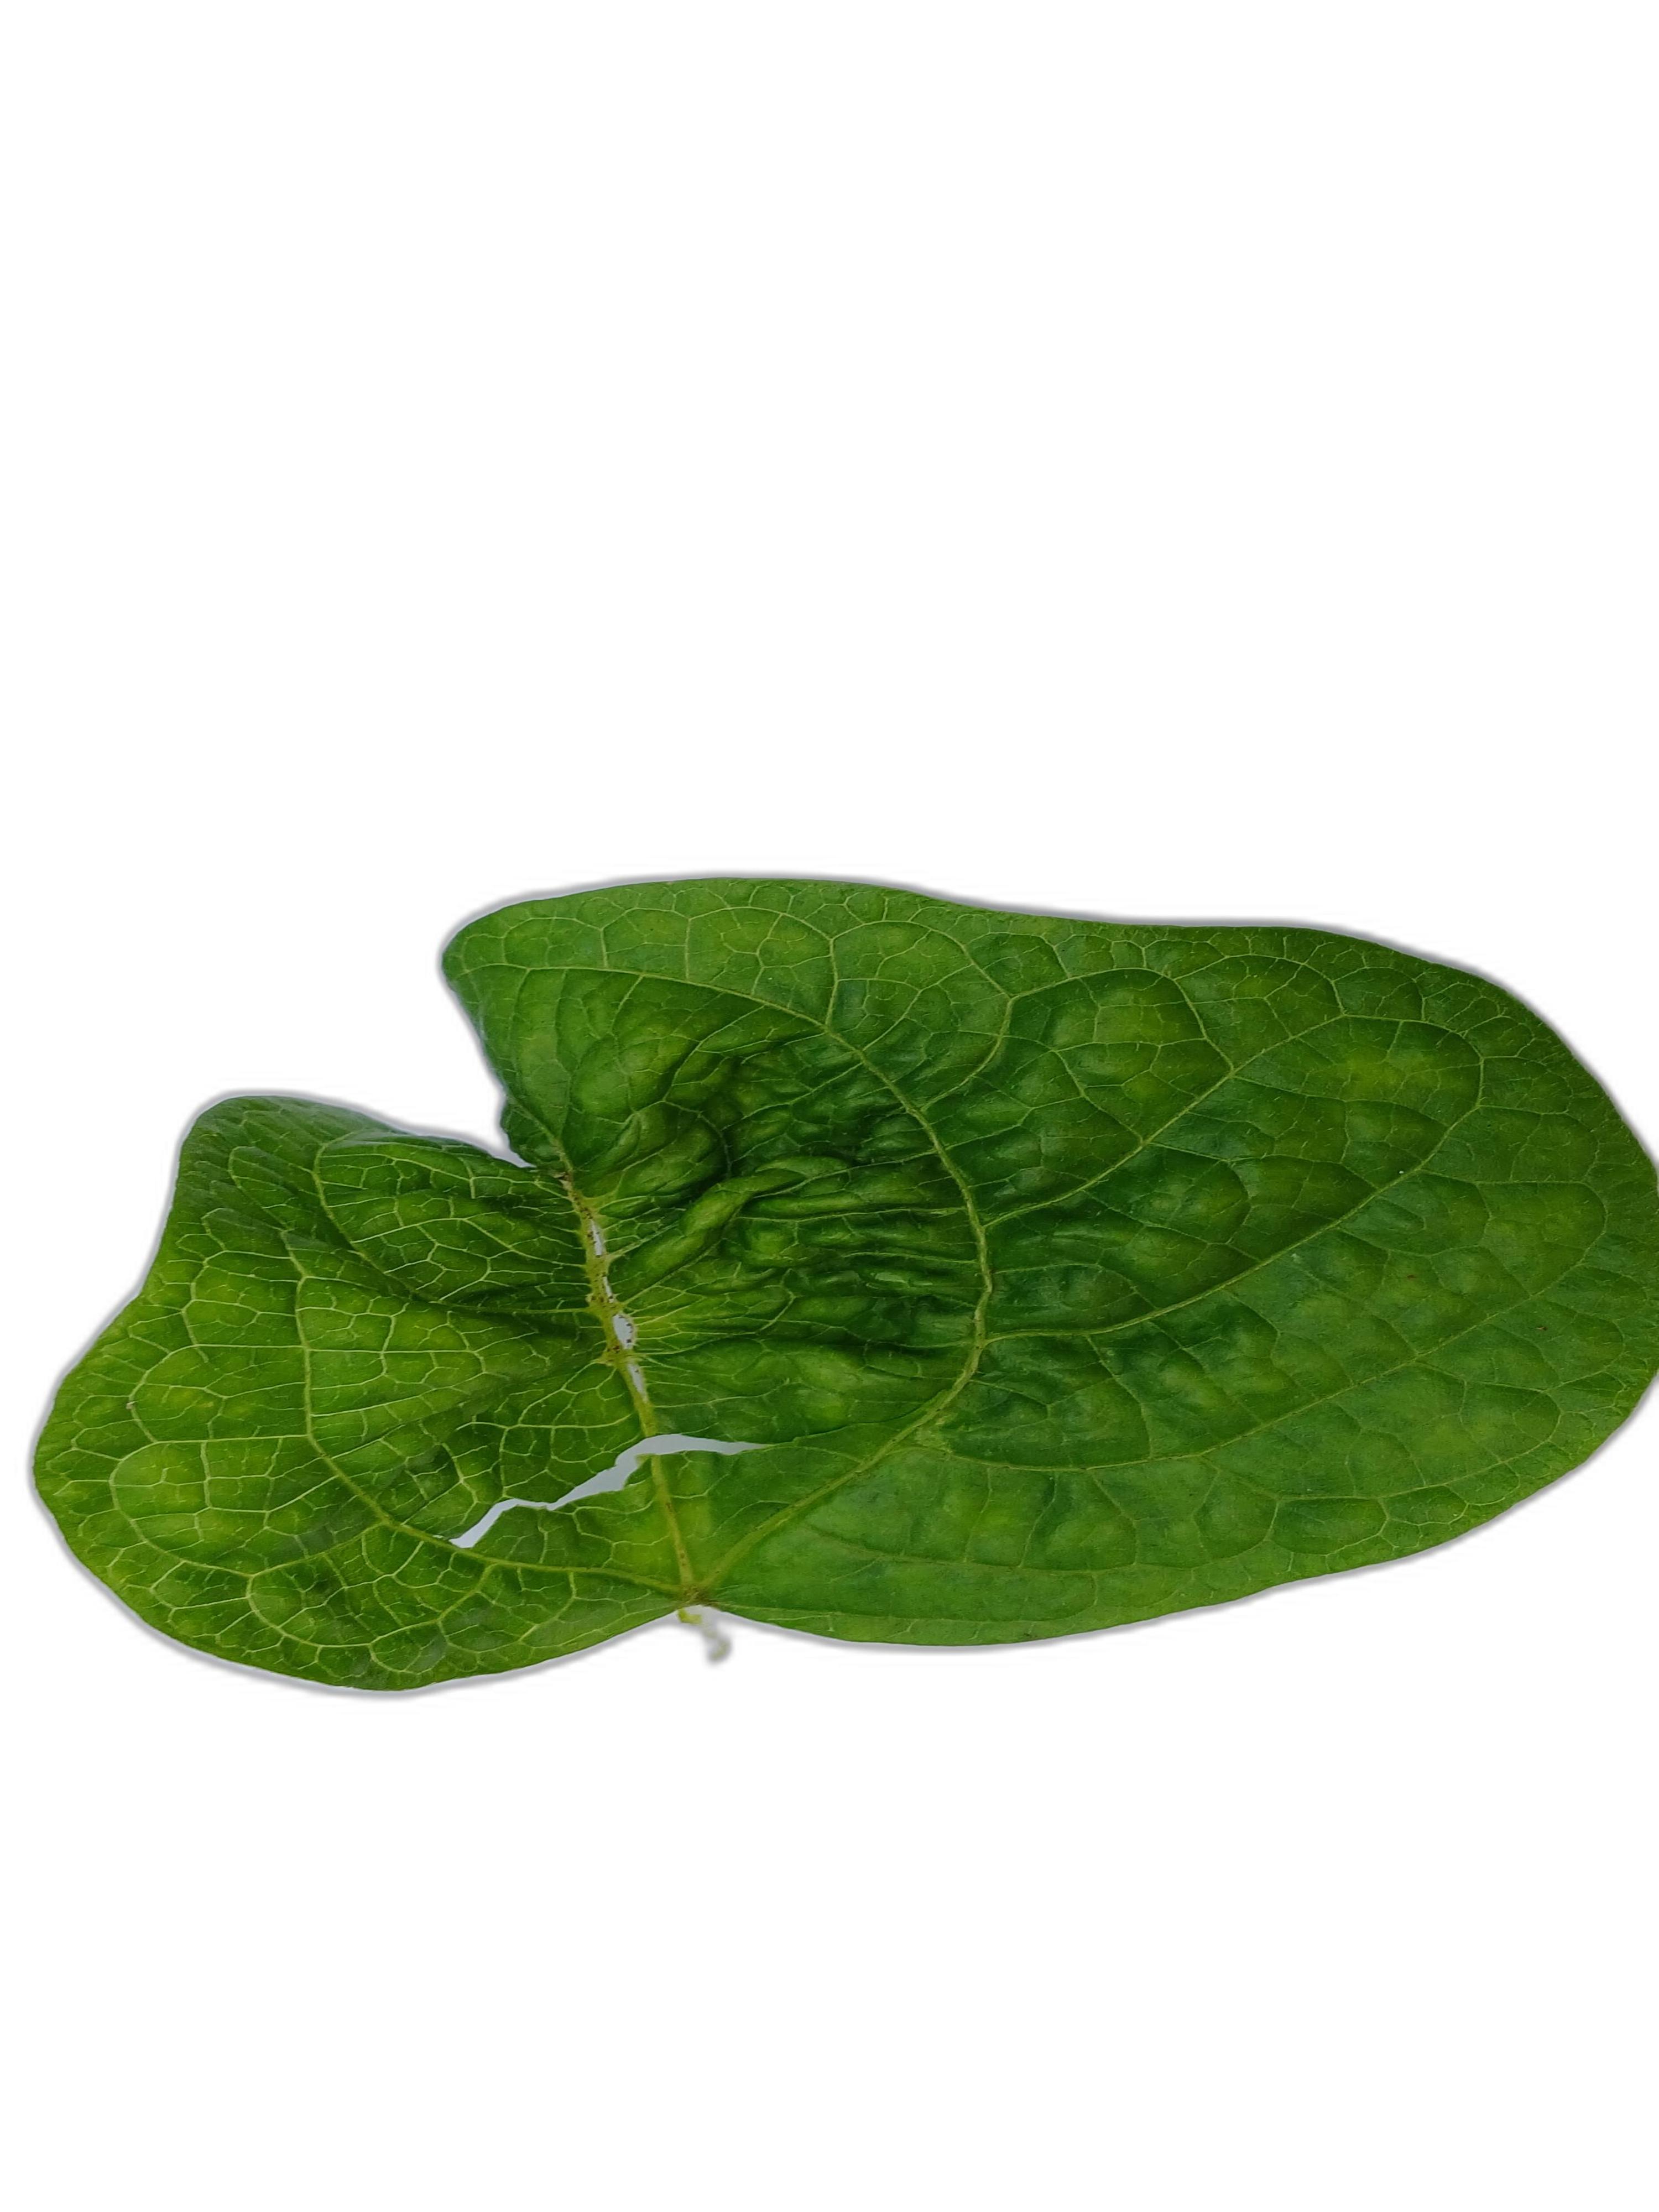
Label: Leaf Crinkle